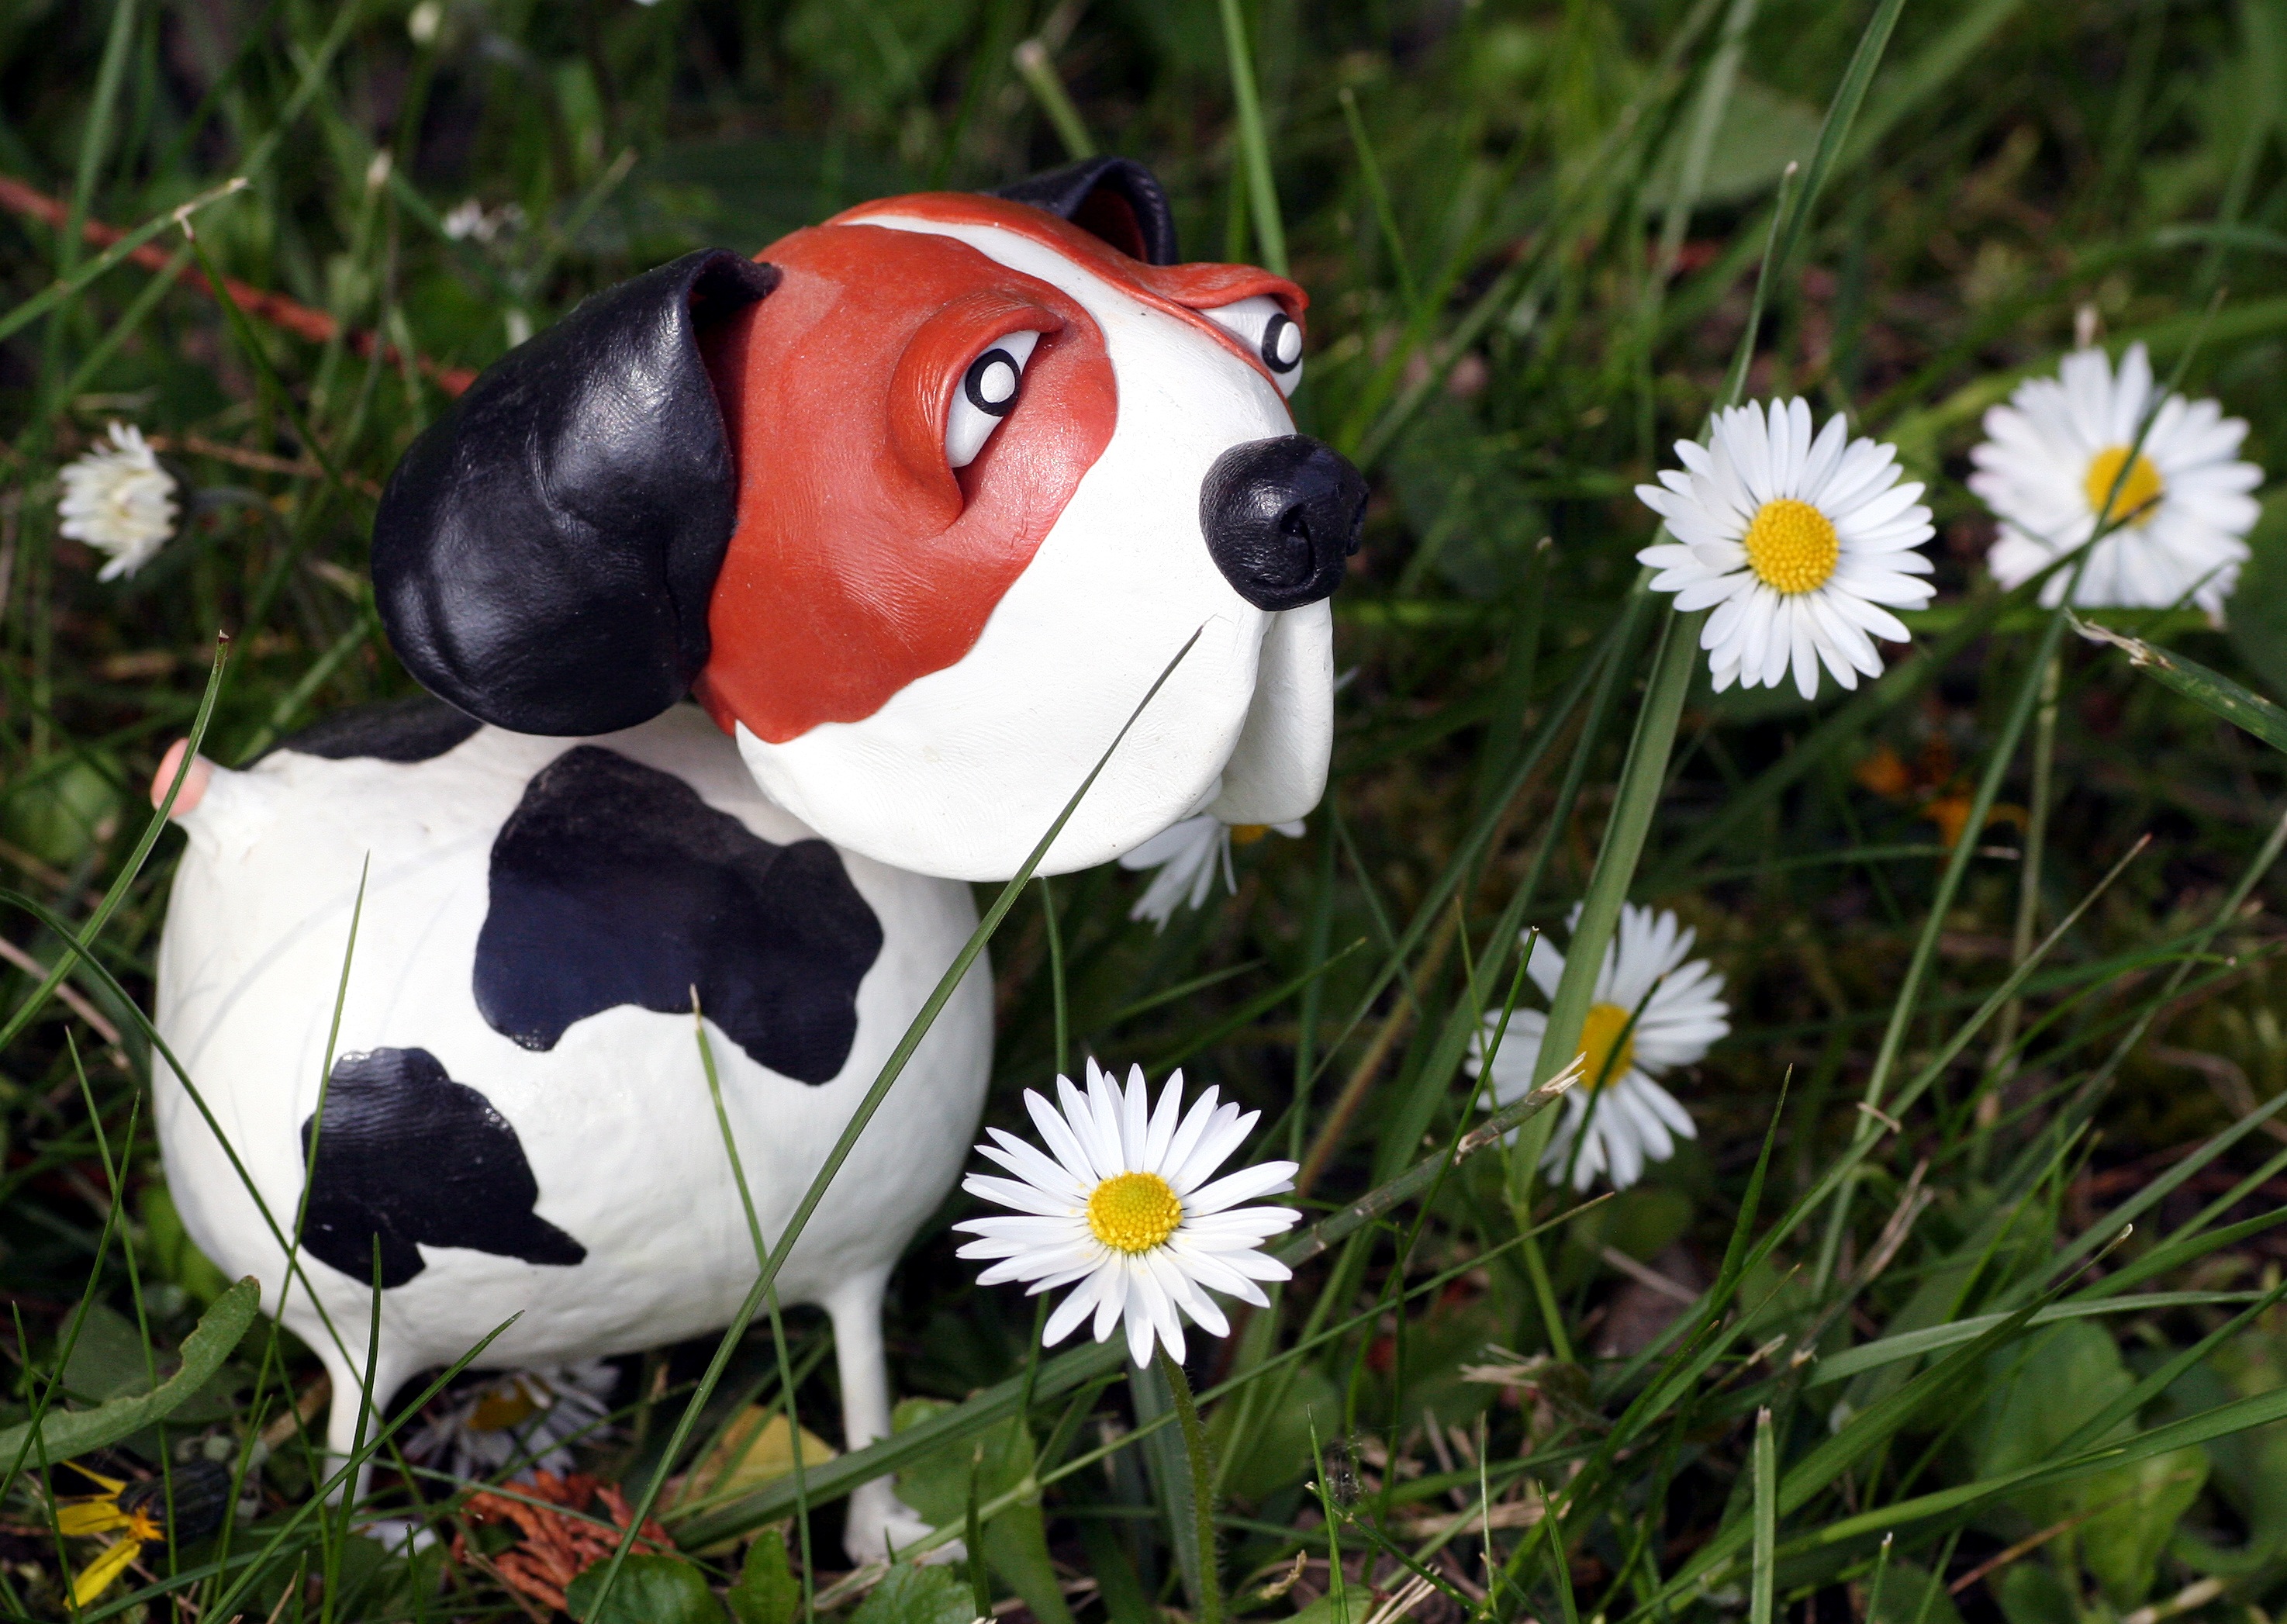
grass, plant, flower, dog, spring, green, flora, flowers, daisies, water bird, flowering plant, land plant